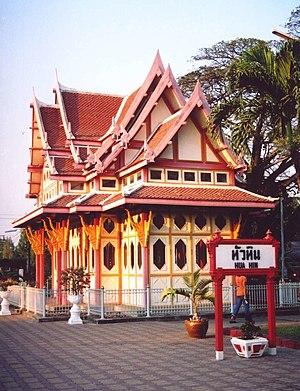
Hua Hin est une station balnéaire de Thaïlande située dans la Province de Prachuap Khiri Khan. Elle se trouve au nord de la péninsule Malaise, à environ 200 km au sud de Bangkok
Une gare ferroviaire est le lieu d'arrêt des trains. Une gare comprend diverses installations qui ont une double fonction : permettre la montée et la descente des voyageurs, ou le chargement et le déchargement des marchandises ainsi que pour certaines d'entre elles, assurer des fonctions de sécurité dans la circulation des trains.